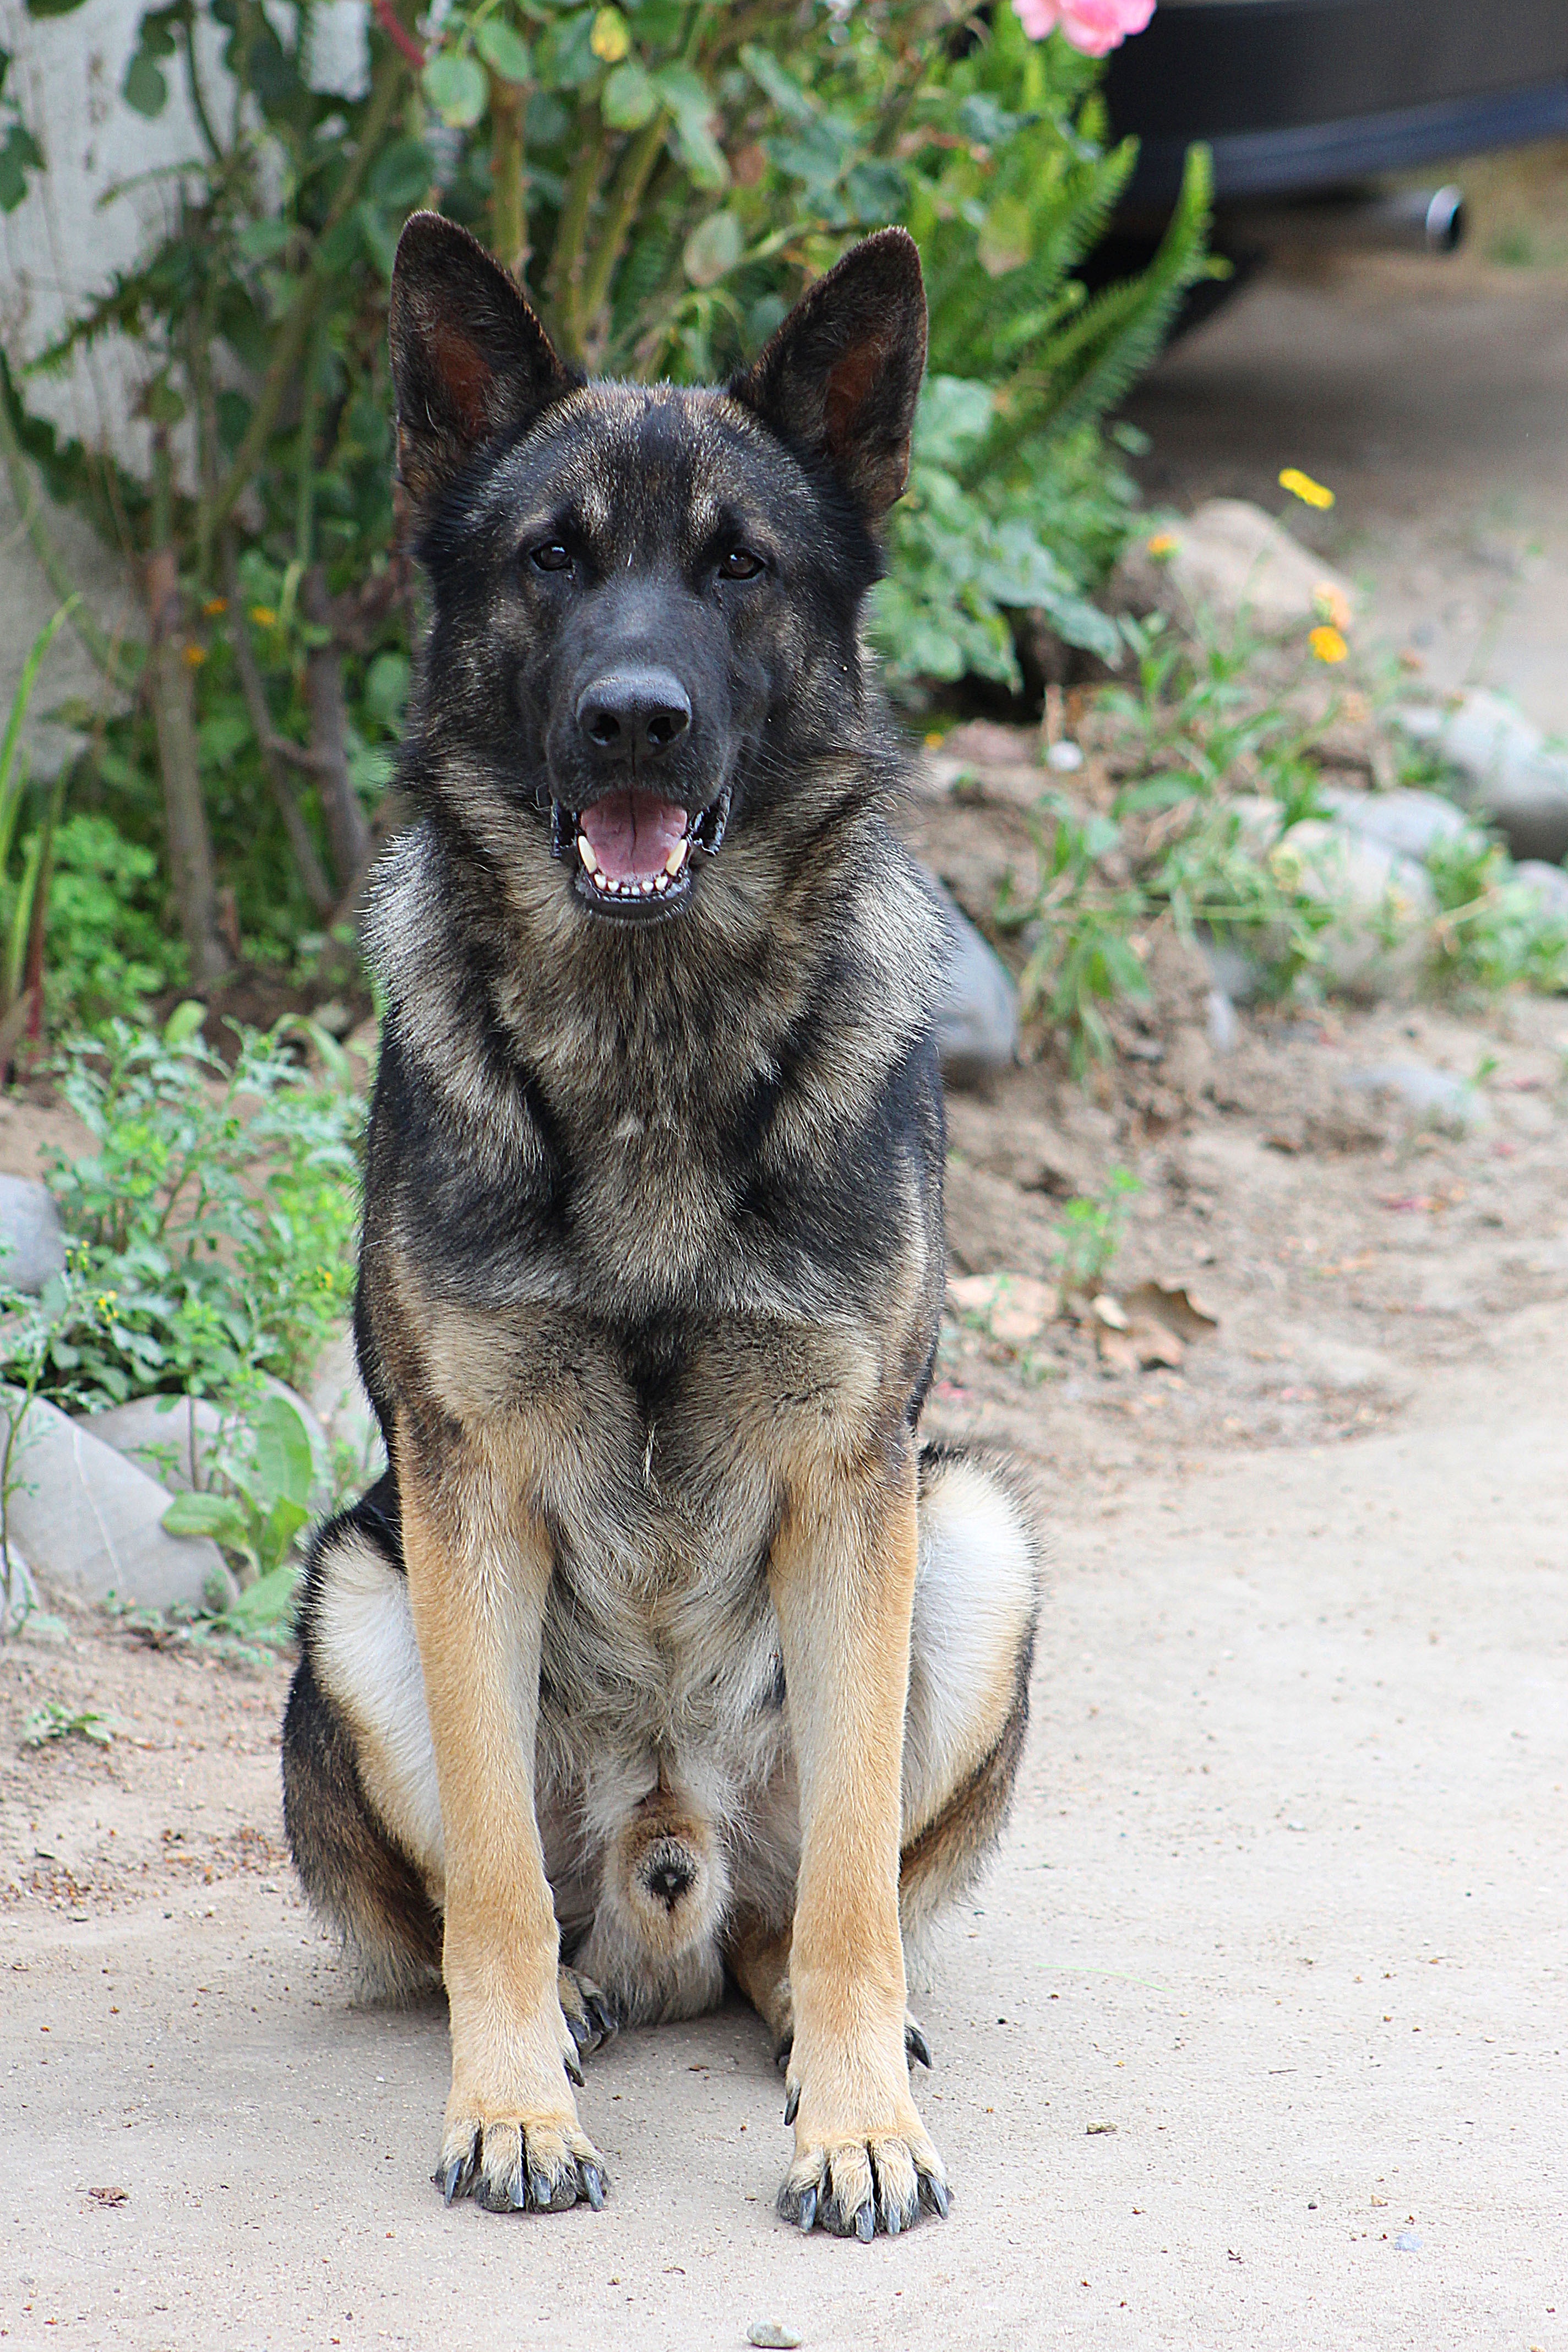
puppy, dog, mammal, vertebrate, dog breed, police dog, street dog, dog like mammal, saarloos wolfdog, wolfdog, czechoslovakian wolfdog, carnivoran, dog breed group, j mthund, dog crossbreeds, shiloh shepherd dog, norwegian elkhound, east european shepherd, german shepherd dog, tervuren